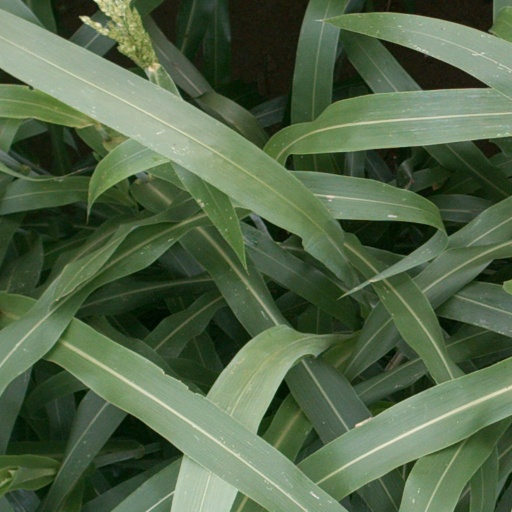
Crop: sorghum